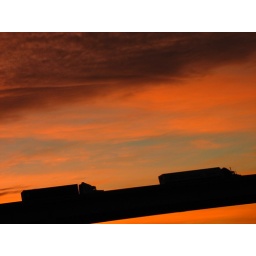
sunset over highway 80 at the connector for the san francisco/east bay bridge - west oakland, california